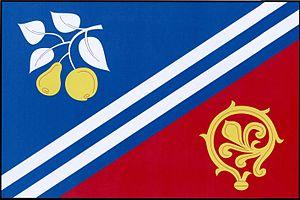
Babice est une commune du district d'Uherské Hradiště, dans la région de Zlín, en République tchèque. Sa population s'élevait à 1 793 habitants en 2018.